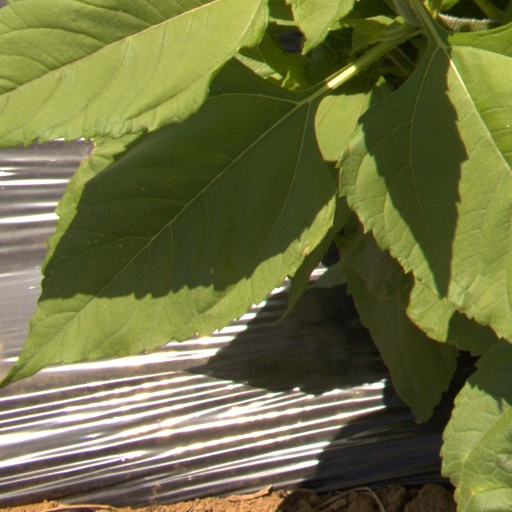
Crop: Jerusalem artichoke